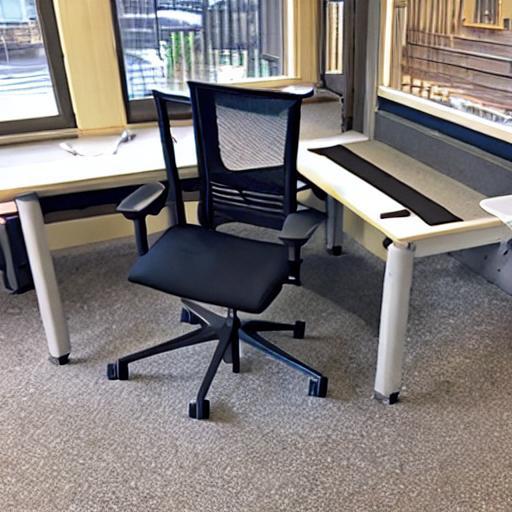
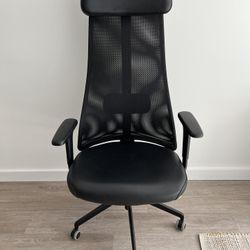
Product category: items_chair
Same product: no